Reserve Officers' Training Corps

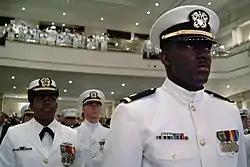
Newly graduated and commissioned officers of the Naval Reserve Officer Training Corps (NROTC) Unit Hampton Roads stand at attention as they are applauded during the spring Commissioning Ceremony in May 2004

The Reserve Officers' Training Corps (ROTC or ) is a group of college- and university-based officer-training programs for training commissioned officers of the United States Armed Forces.